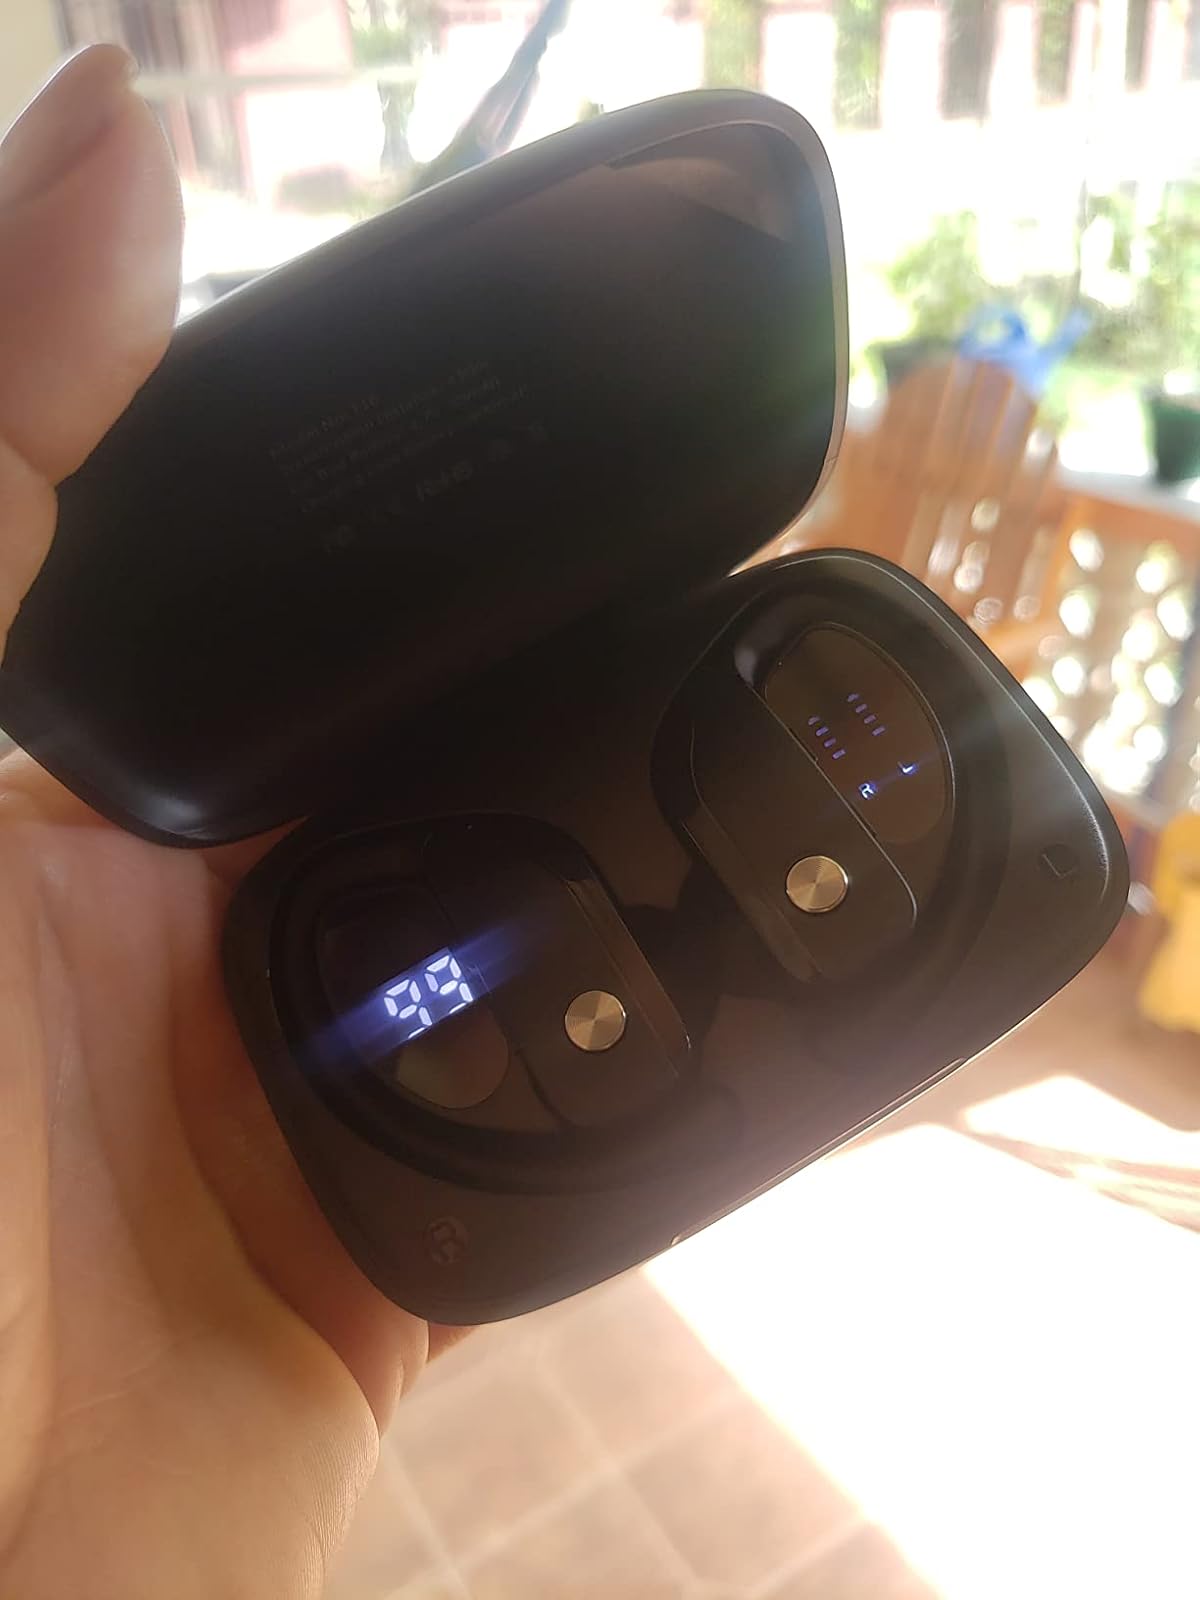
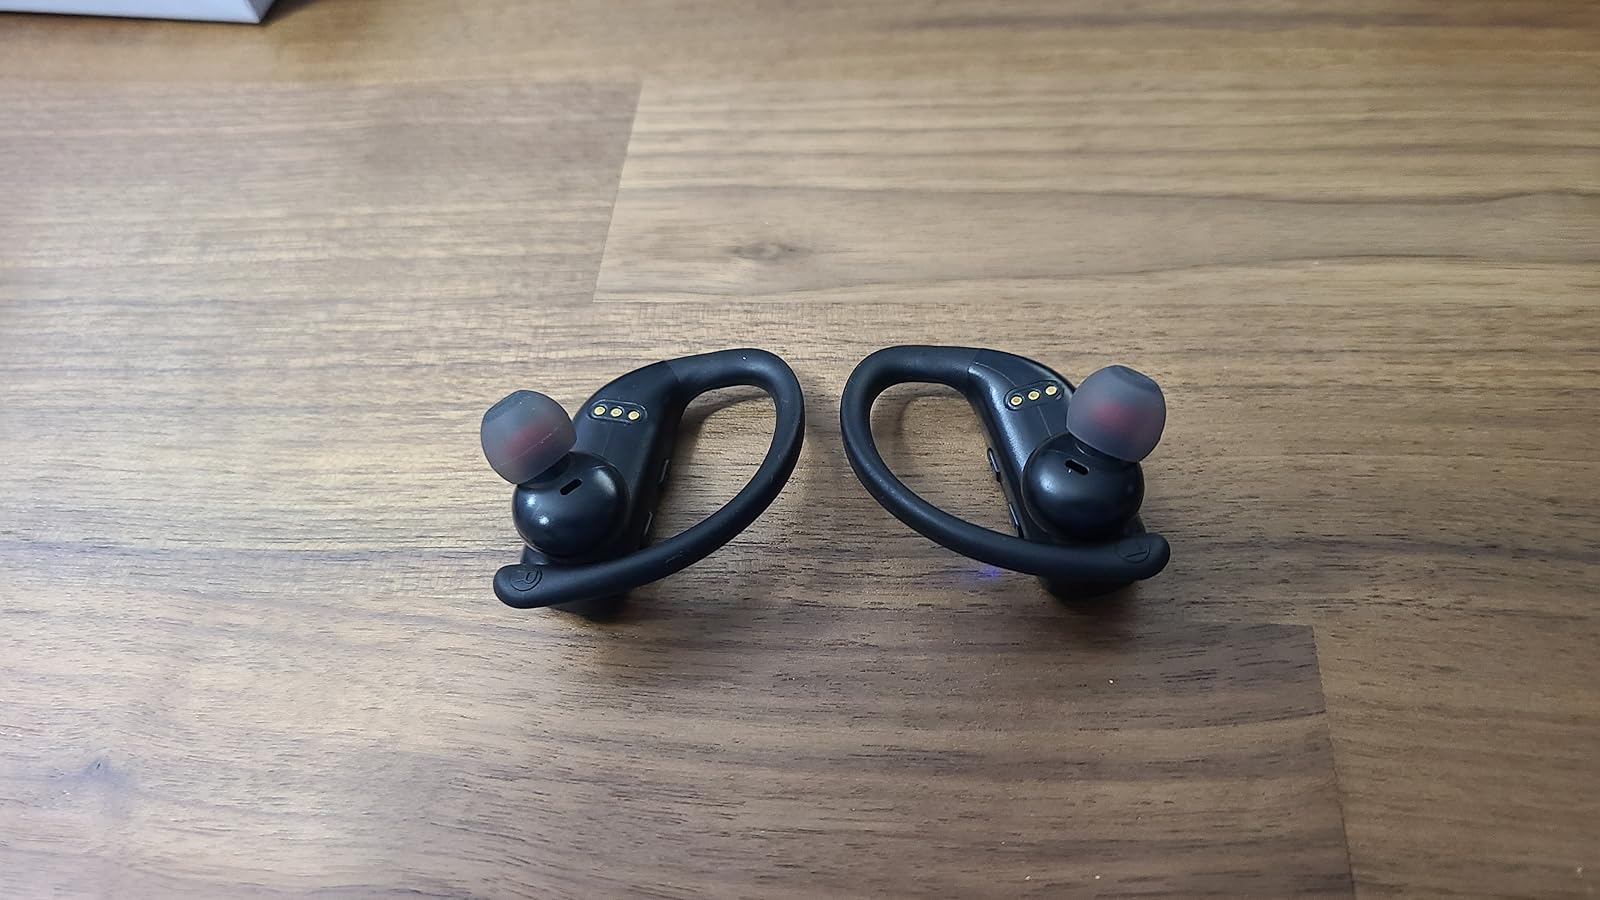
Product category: earbuds
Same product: yes